Greg Moore (racing driver)

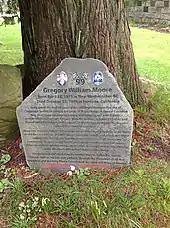
Moore's memorial headstone at Robinson Memorial Park Cemetery

Following an early race rolling restart for a fourth-lap accident for Richie Hearn that entailed five slow laps behind the pace car to allow for Hearn's car to be cleared, on lap 10, Moore was 15th when he lost control of his car midway through turn two, possibly due to losing the slipstream of a car ahead of him. He attempted to regain control but left skid marks on the track as he spun almost down the circuit, and into the infield grass at more than . Moore hit an access road lower than the damp grass he had gone across earlier, went sideways into the air for about , barrel rolled and slammed into an immovable infield concrete barrier lacking a tire wall to absorb the impact at unabated speed at a 90-degree angle. The impact, registered at by the vehicle's black box, split the car in two, scattered a large amount of debris as the open-cockpit compartment seating the driver disintegrated. Moore's helmet struck the ground multiple times before the car rested upside down after spinning four times. He was extricated from it and administered cardiopulmonary resuscitation by circuit medics before being transported by helicopter to Loma Linda University Medical Center. Moore was pronounced dead at 13:21 Pacific Standard Time with severe head and internal injuries. He was the second driver to die from injuries sustained in a crash during a CART race that season: Gonzalo Rodríguez died in a practice accident at Mazda Raceway Laguna Seca three races earlier.